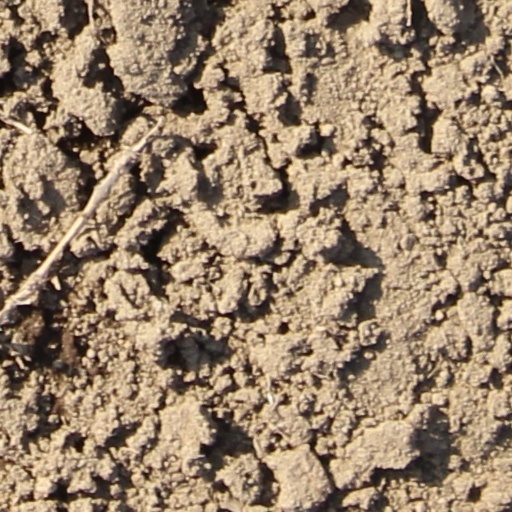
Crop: wheat